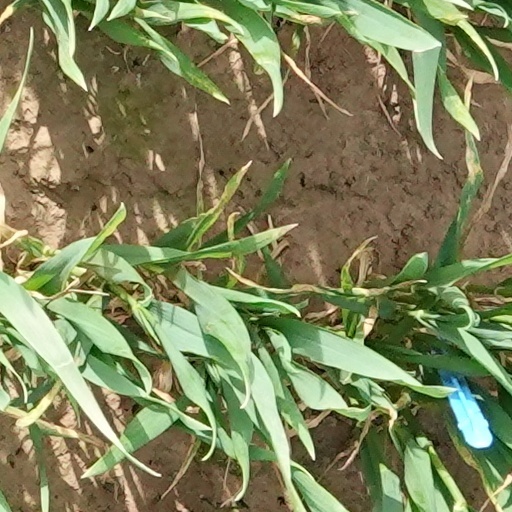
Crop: wheat